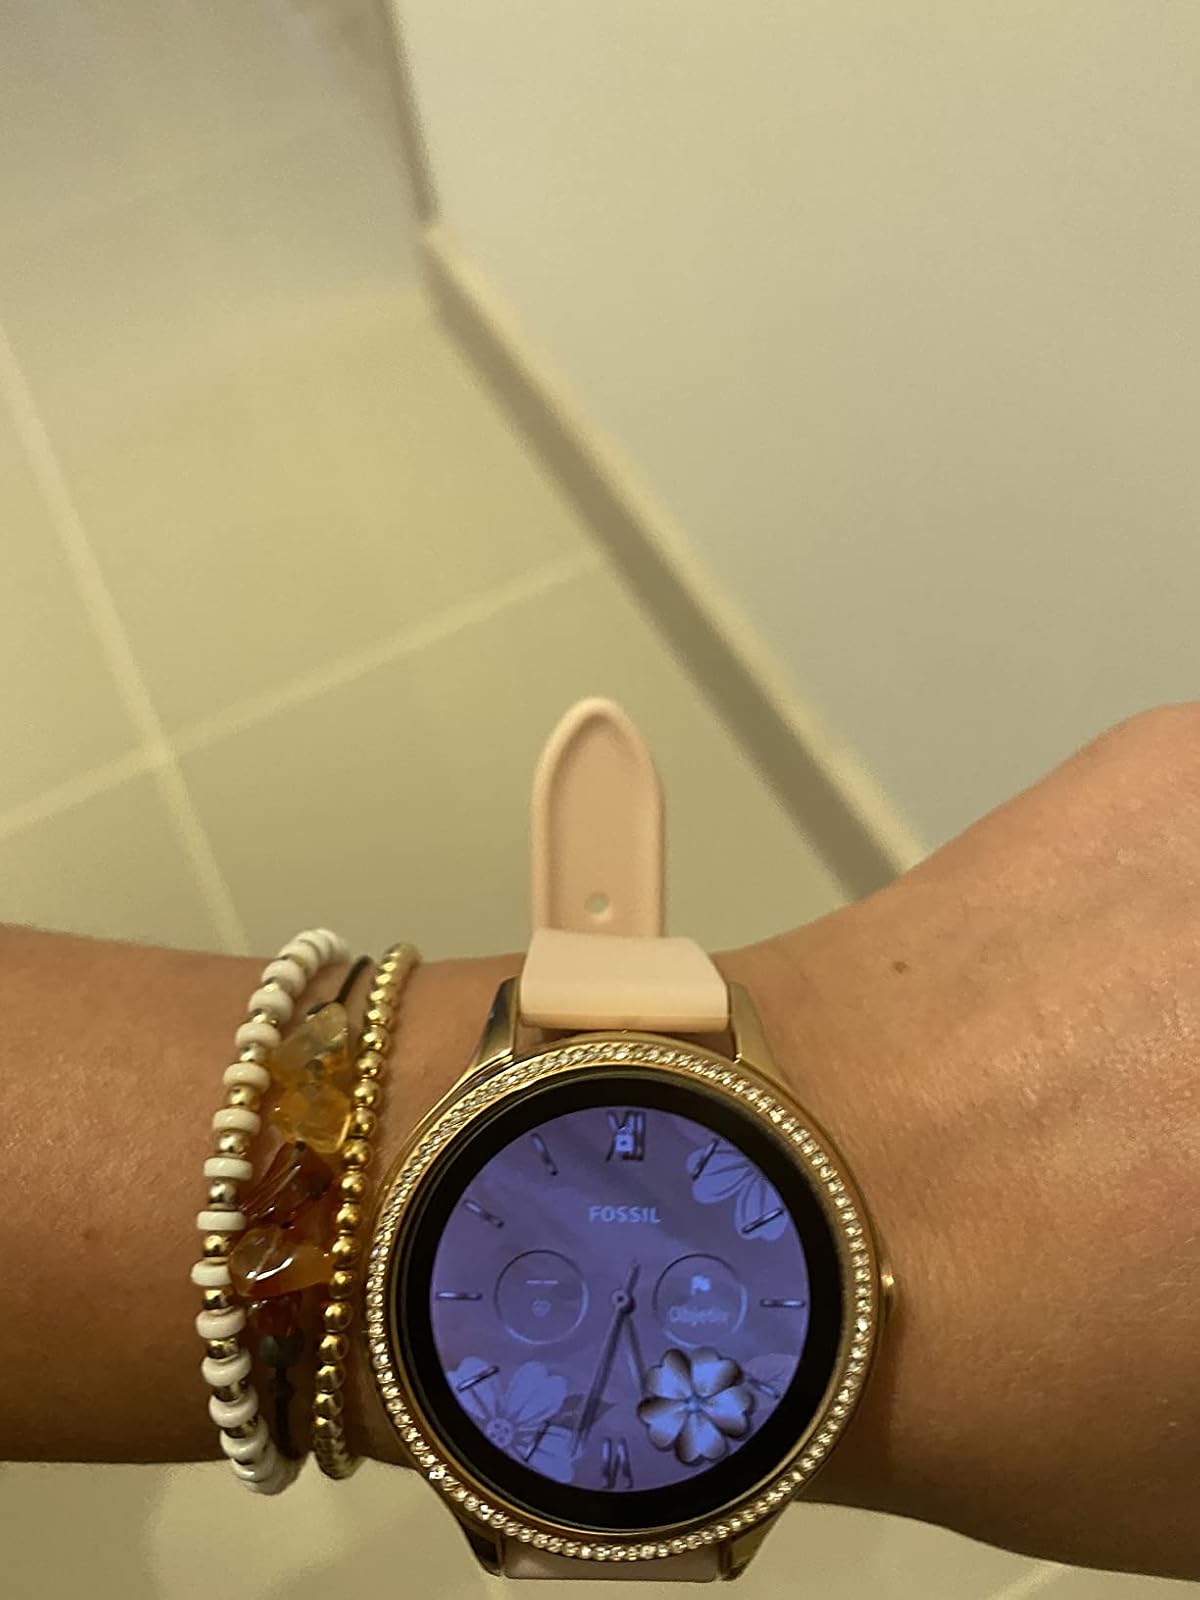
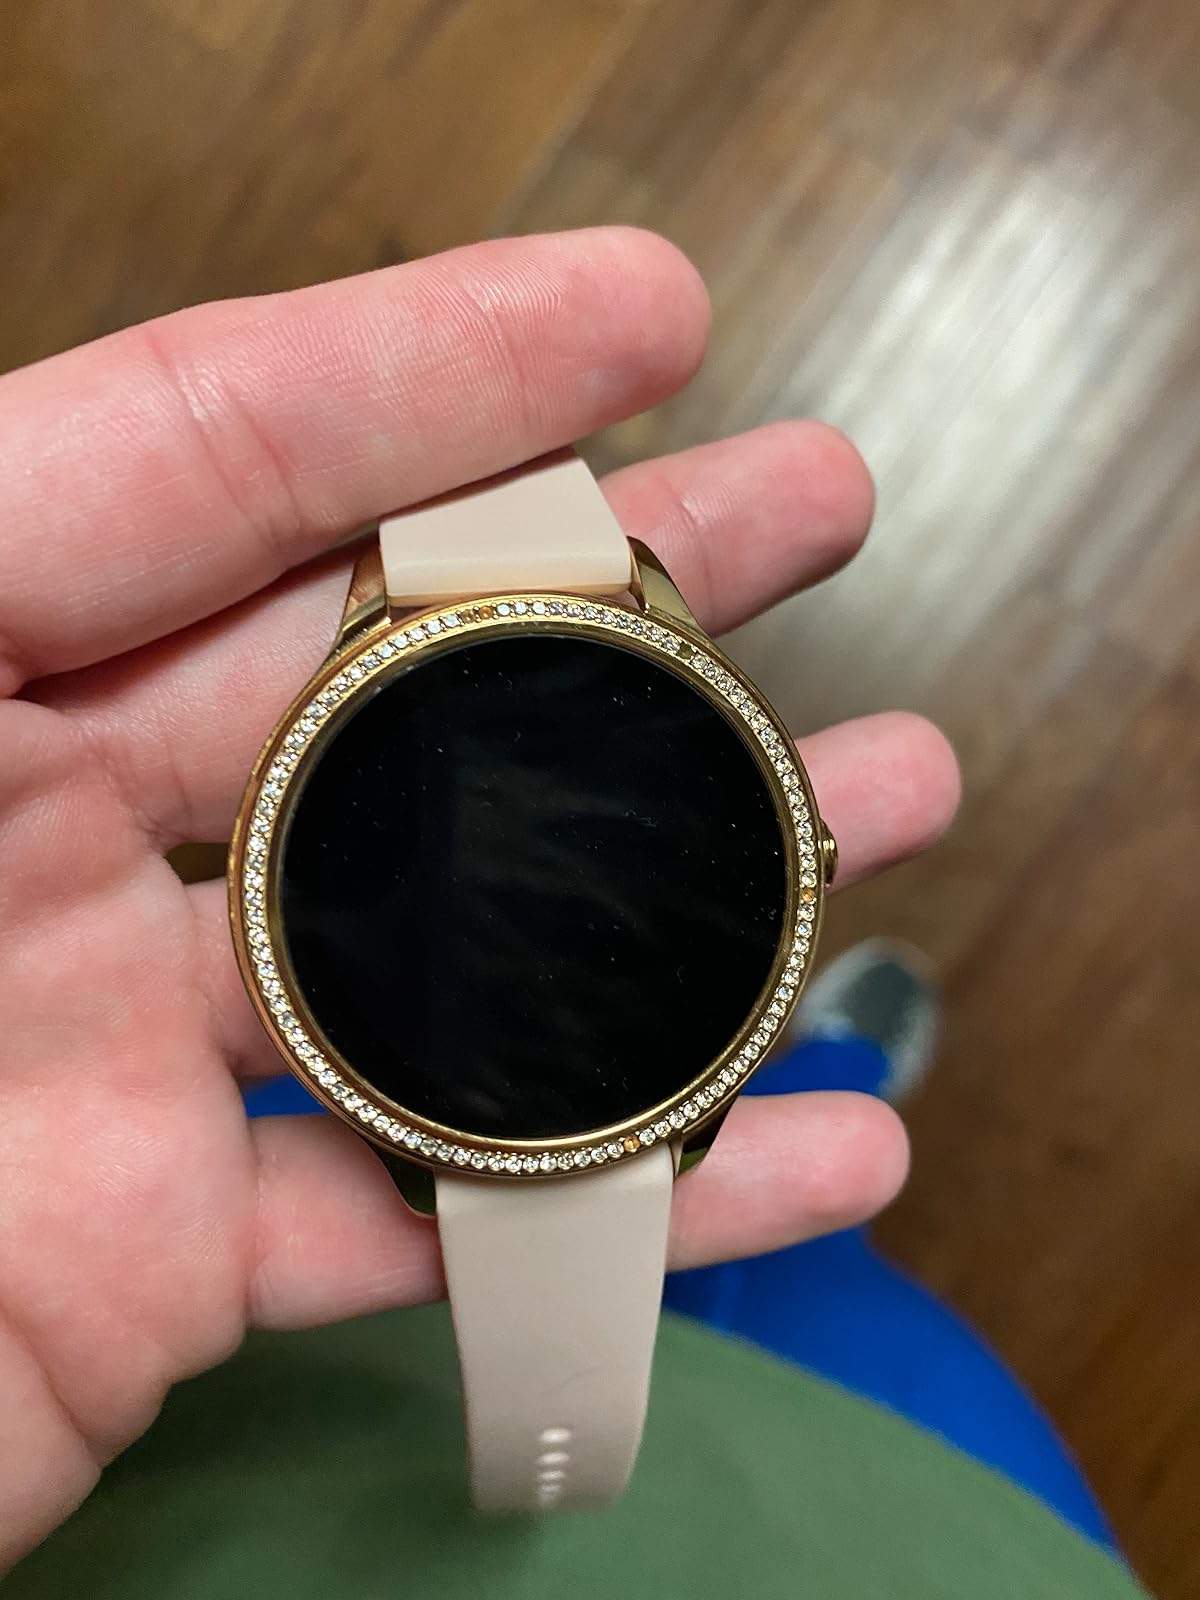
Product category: smartwatch
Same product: yes